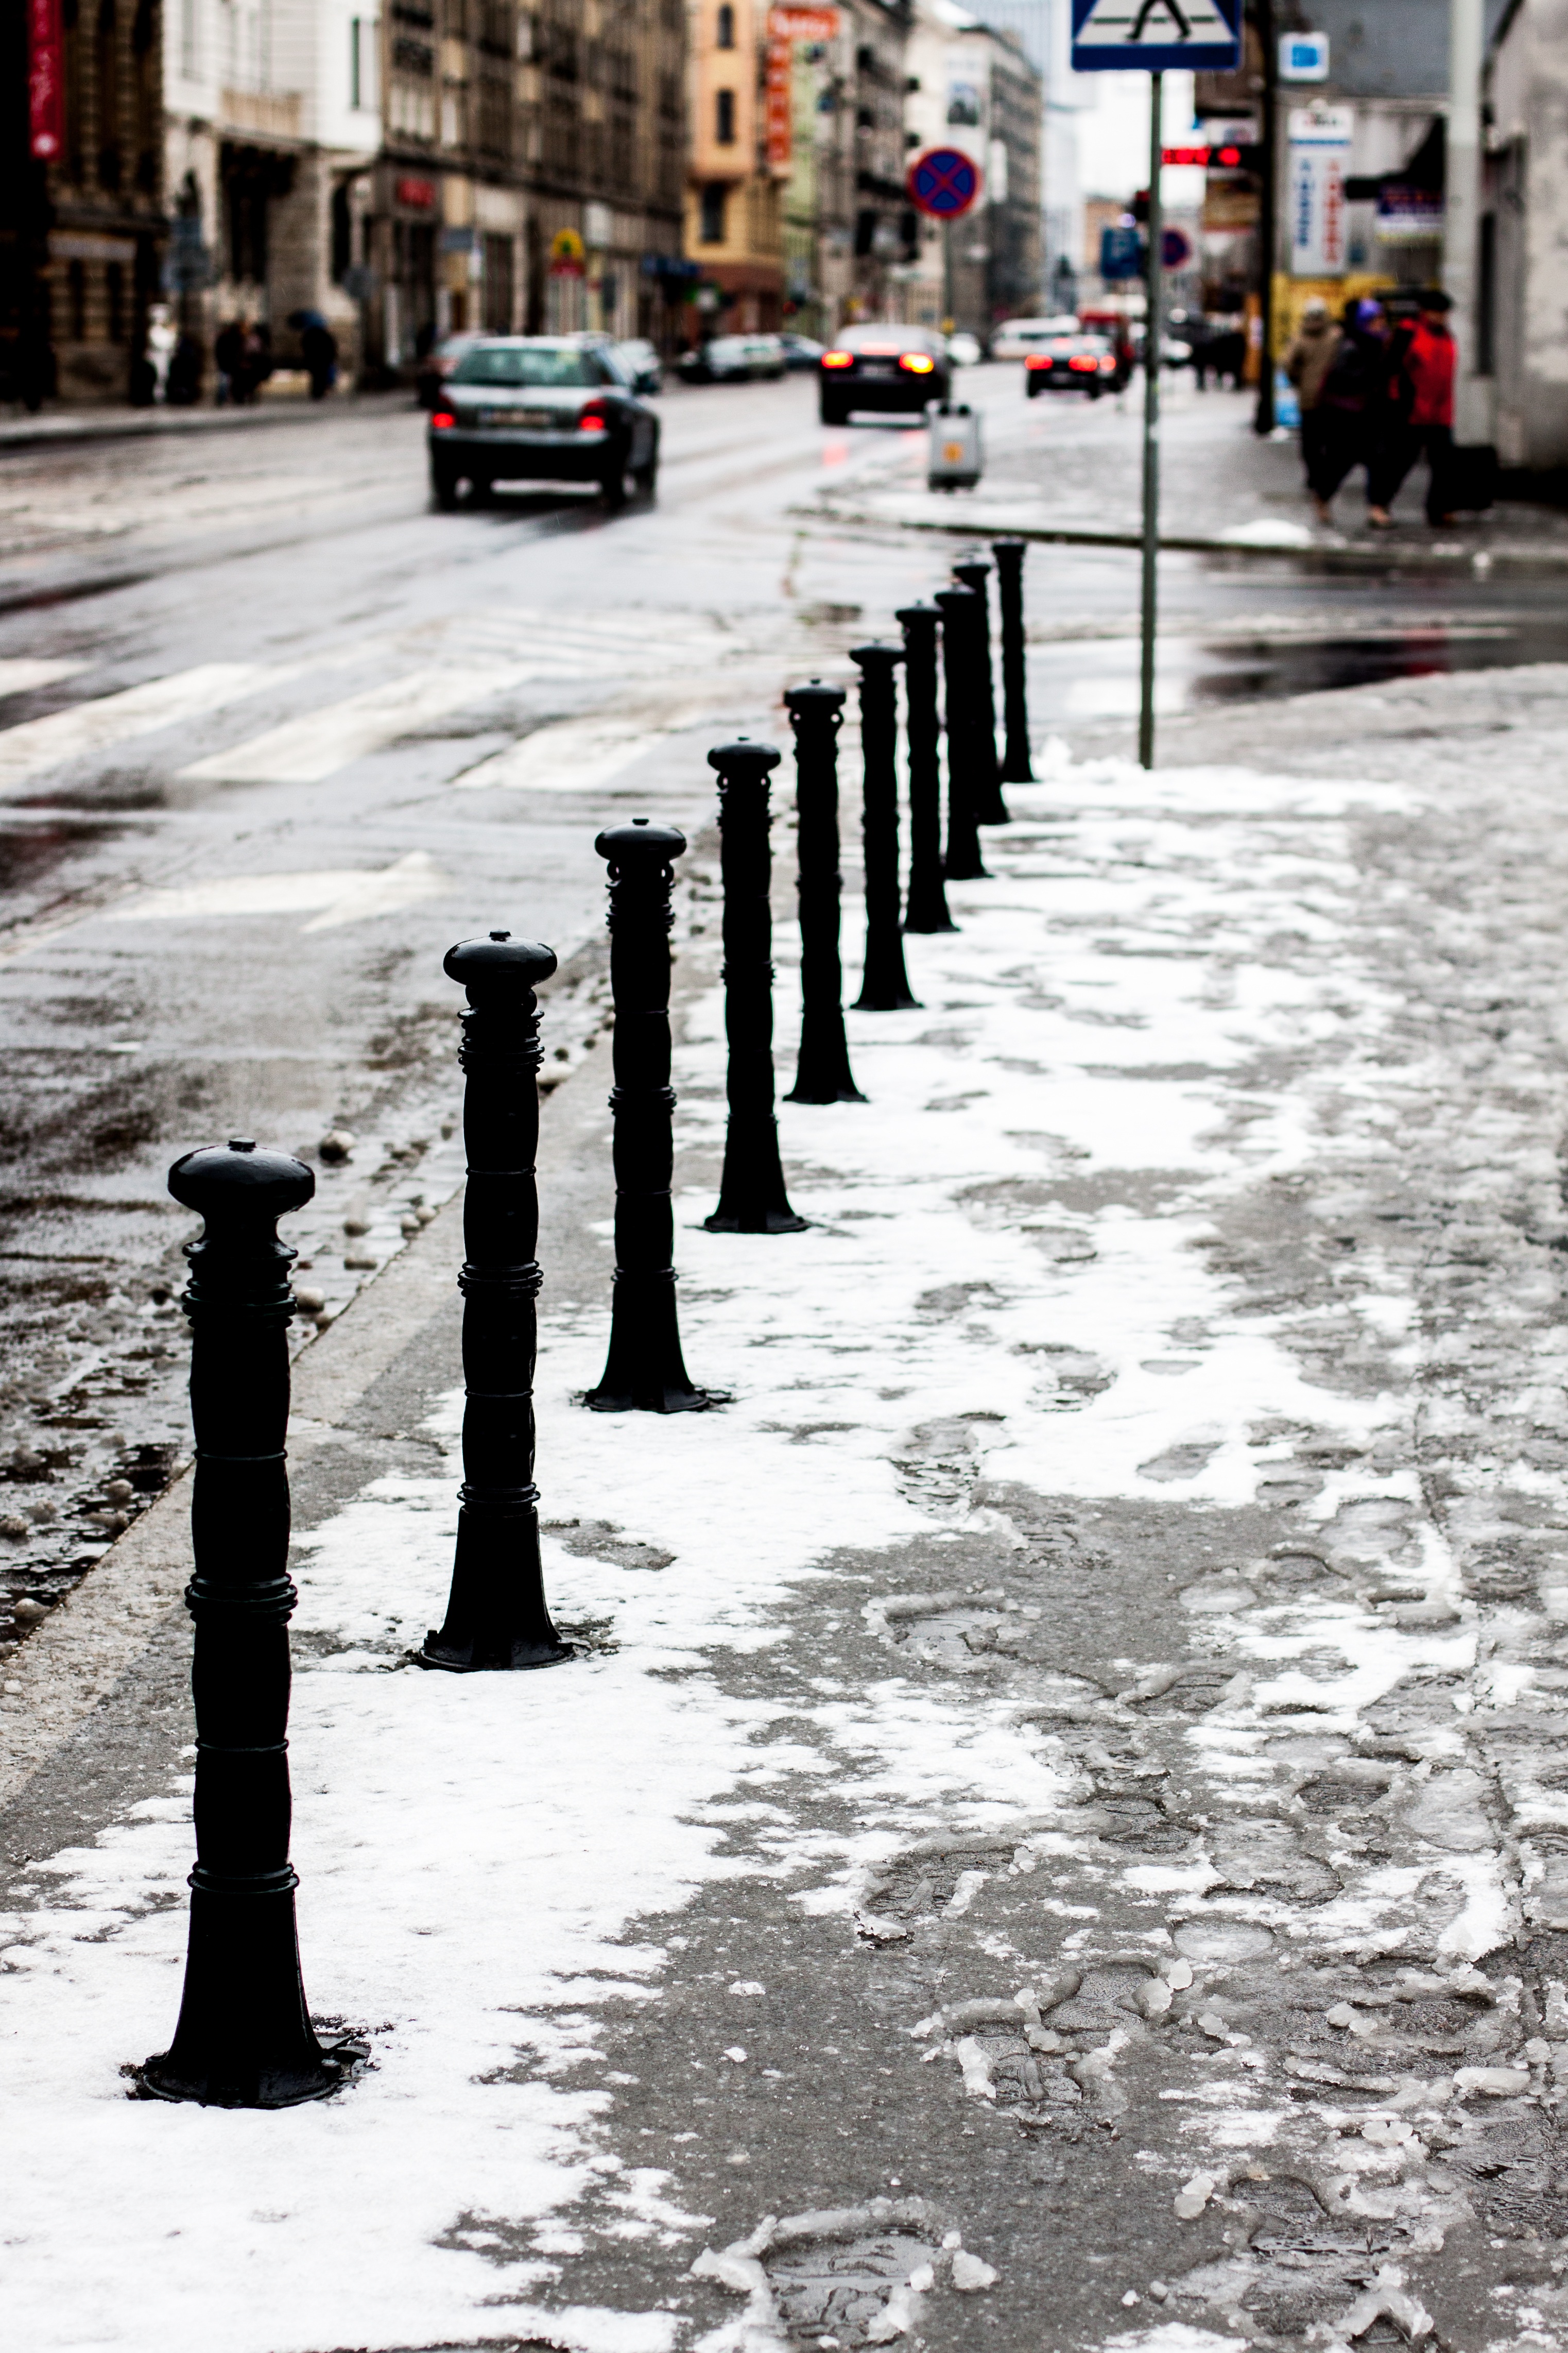
pedestrian, snow, cold, winter, wood, road, white, traffic, street, sidewalk, wet, city, urban, weather, frozen, black, monochrome, lane, season, footprints, infrastructure, road surface, urban area, snow slush